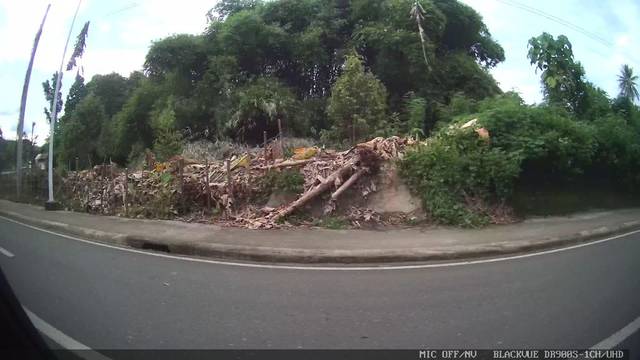
Region: Philippines
Coordinates: 7.096, 125.497